Norfolk

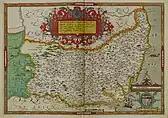
Hand-drawn map of Suffolk by Christopher Saxton from 1573

Kett's Rebellion occurred in Norfolk during the reign of Edward VI, largely in response to the enclosure of land by landlords, leaving peasants with nowhere to graze their animals, and to the general abuses of power by the nobility. It was led by Robert Kett, a yeoman farmer, who was joined by recruits from Norwich and the surrounding countryside. His group numbered some 16,000 by the time the rebels stormed Norwich on 29 July 1549 and took the city. Kett's rebellion ended on 27 August when the rebels were defeated by an army under the leadership of John Dudley, 1st Duke of Northumberland at the Battle of Dussindale. Some 3,000 rebels were killed. Kett was captured, held in the Tower of London, tried for treason, and hanged from the walls of Norwich Castle.